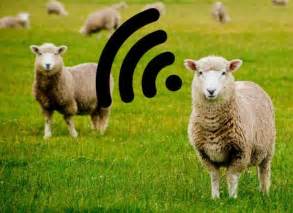
Label: sheep